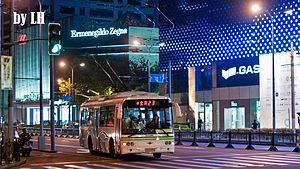
Le trolleybus de Shanghai est un des plus vieux réseaux de trolleybus au monde encore en service, desservant la ville de Shanghai, en Chine.